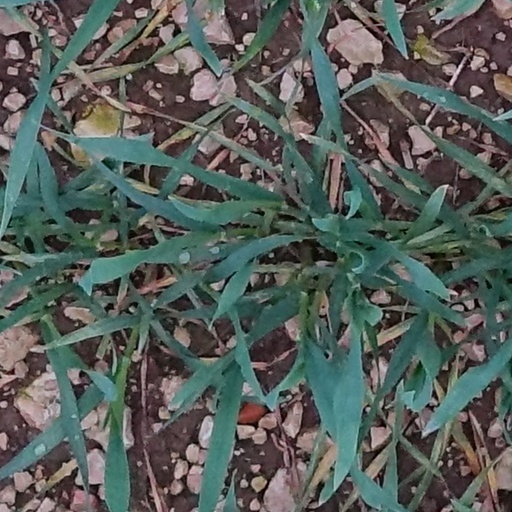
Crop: wheat